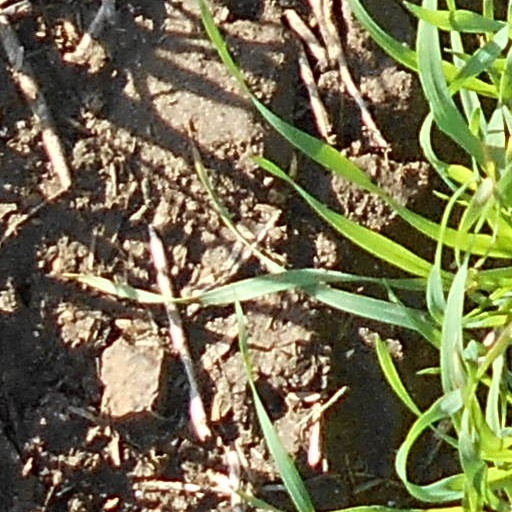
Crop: wheat